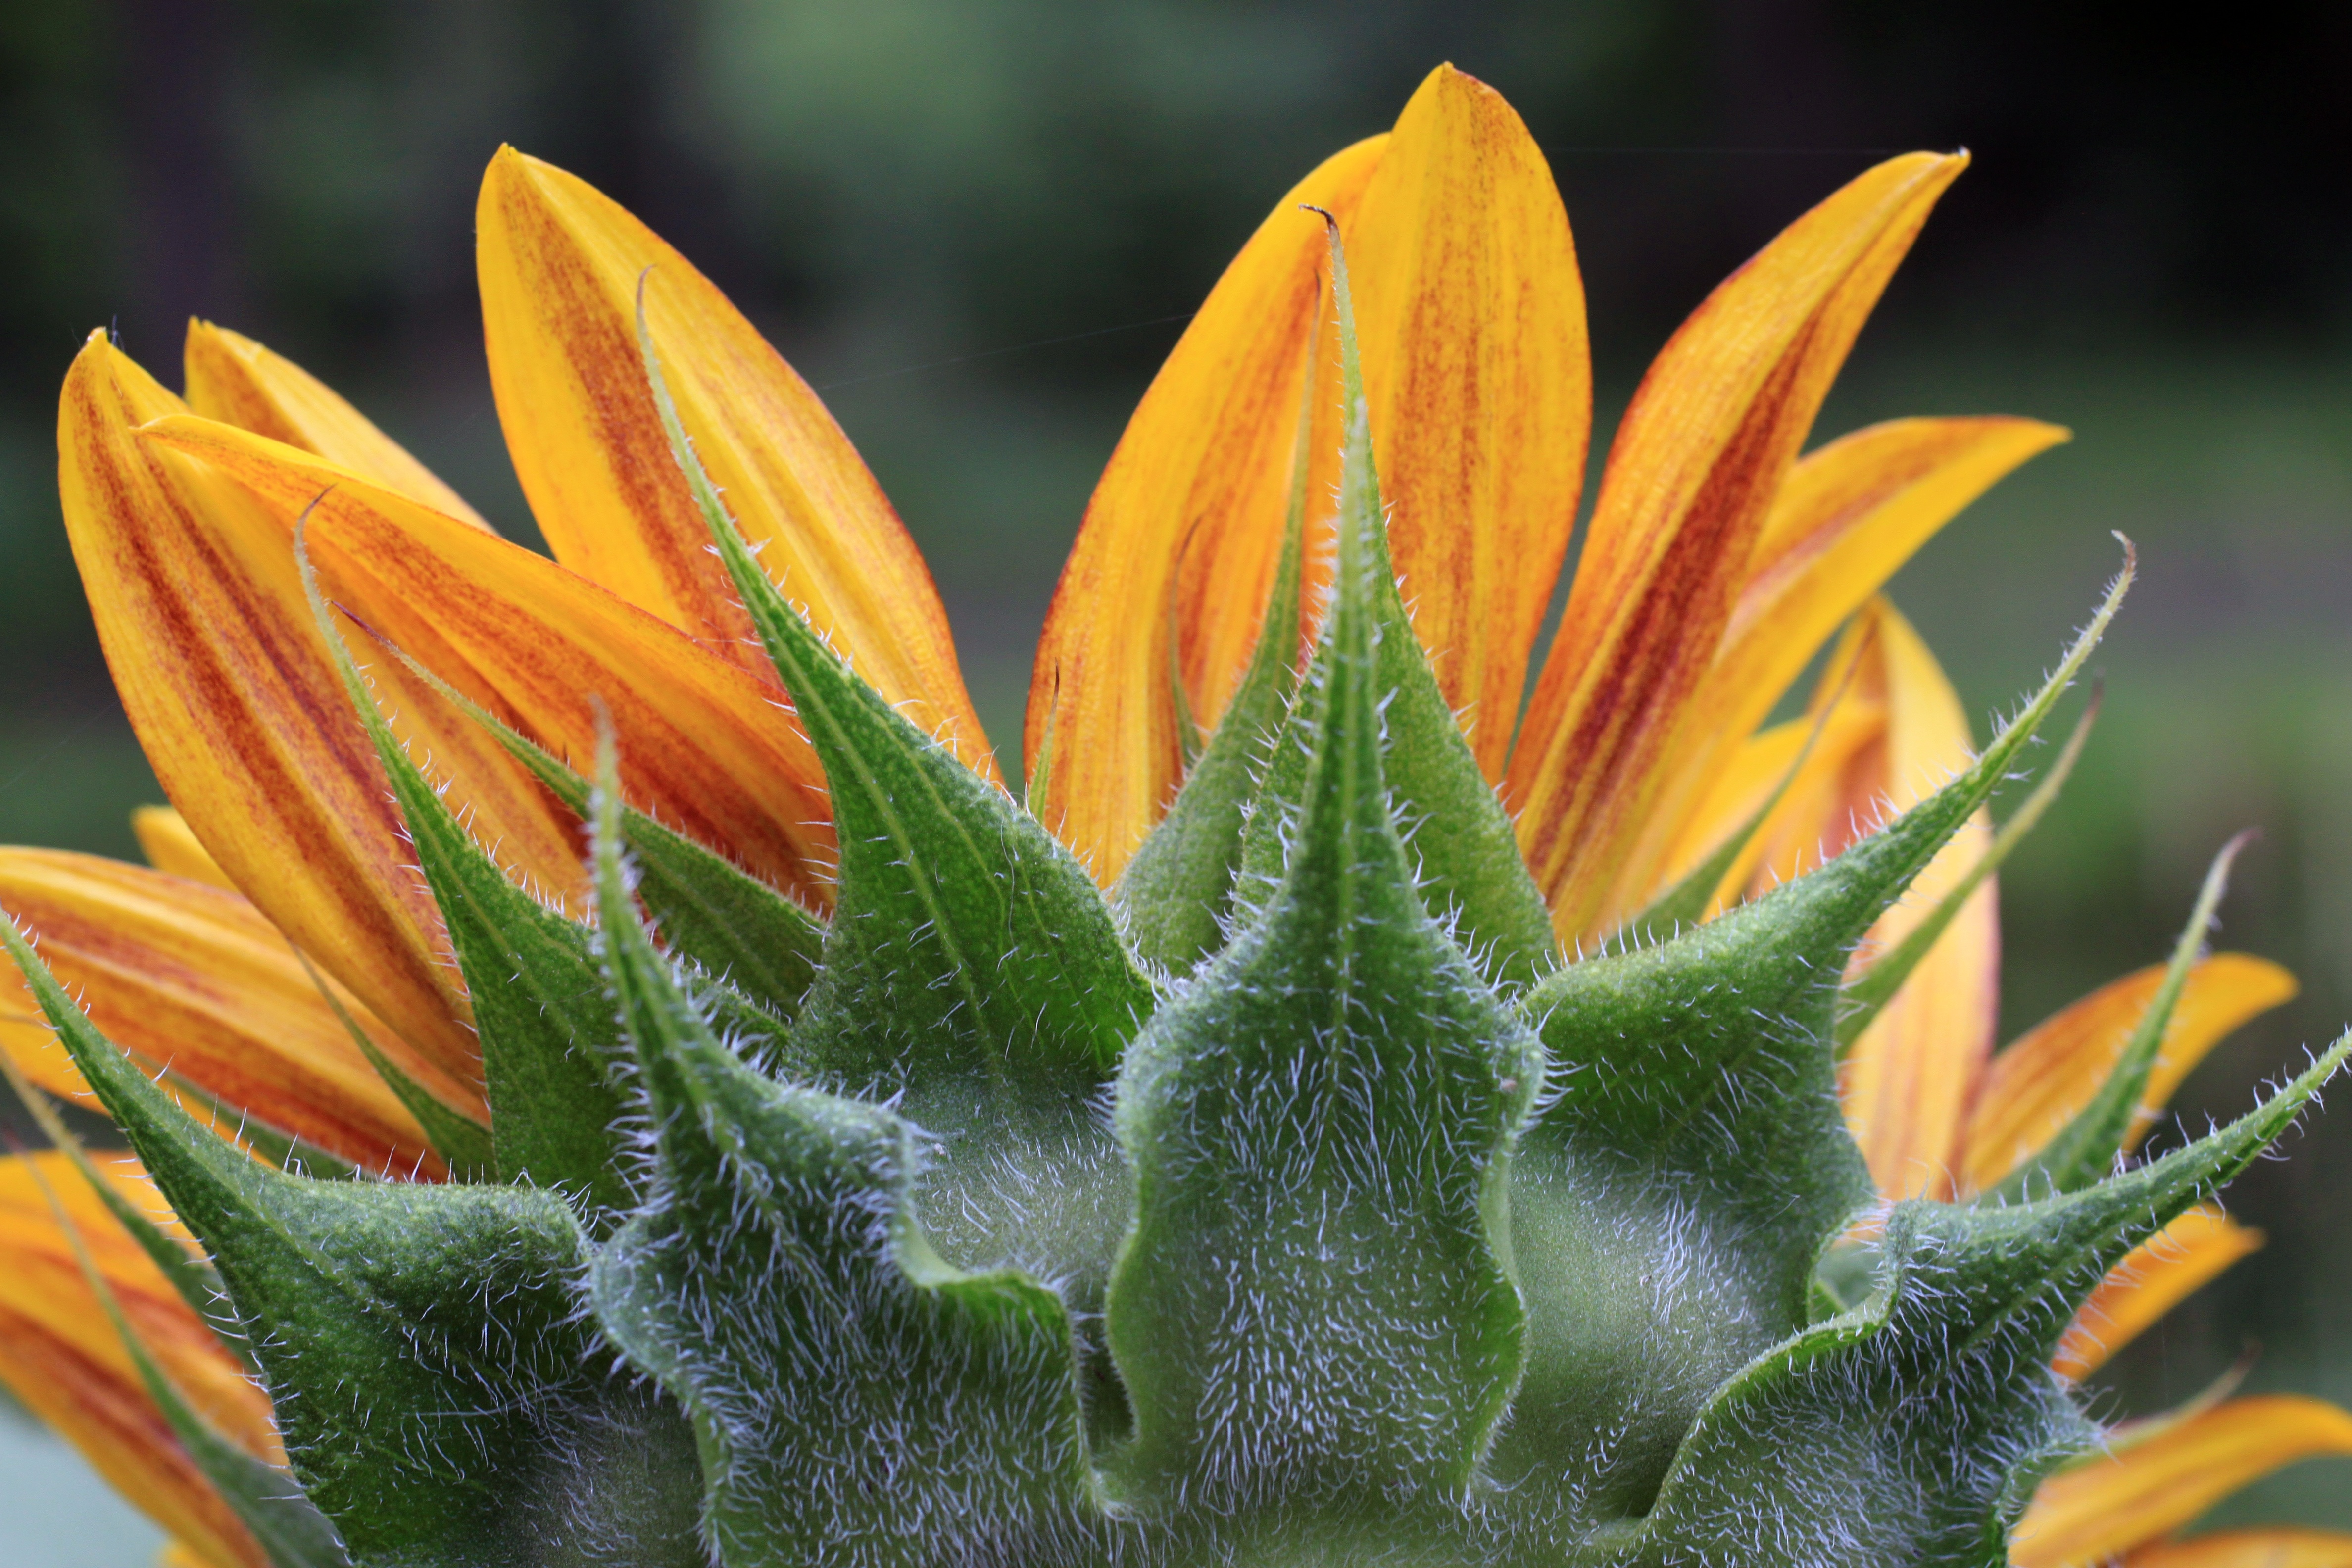
plant, leaf, flower, summer, spring, green, produce, botany, yellow, flora, sunflower, close up, back, petals, head, side, backside, copy space, macro photography, flowering plant, daisy family, annual plant, plant stem, land plant